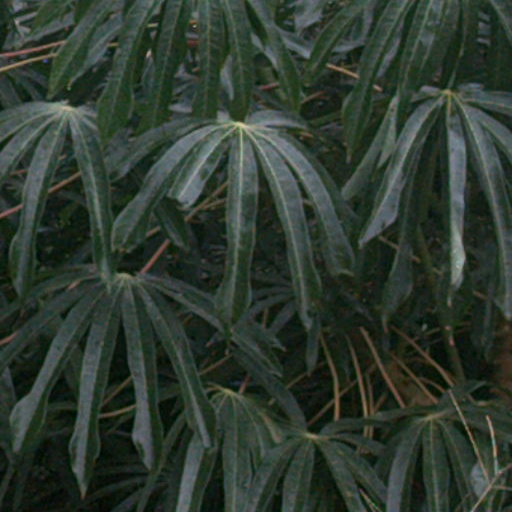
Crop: cassava